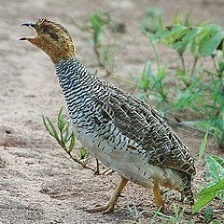
Species: BLACK FRANCOLIN
Scientific name: FRANCOLINUS FRANCOLINUS
ImageNet parent category: partridge